Conor O'Brien (died 1651)

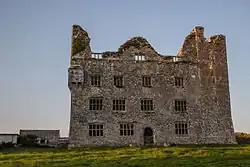

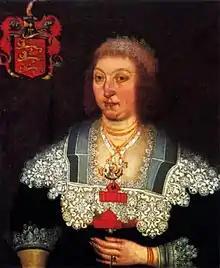

Conor O'Brien of Leameneagh (1617–1651) was a Royalist Commander in County Clare during the Irish Confederate Wars.